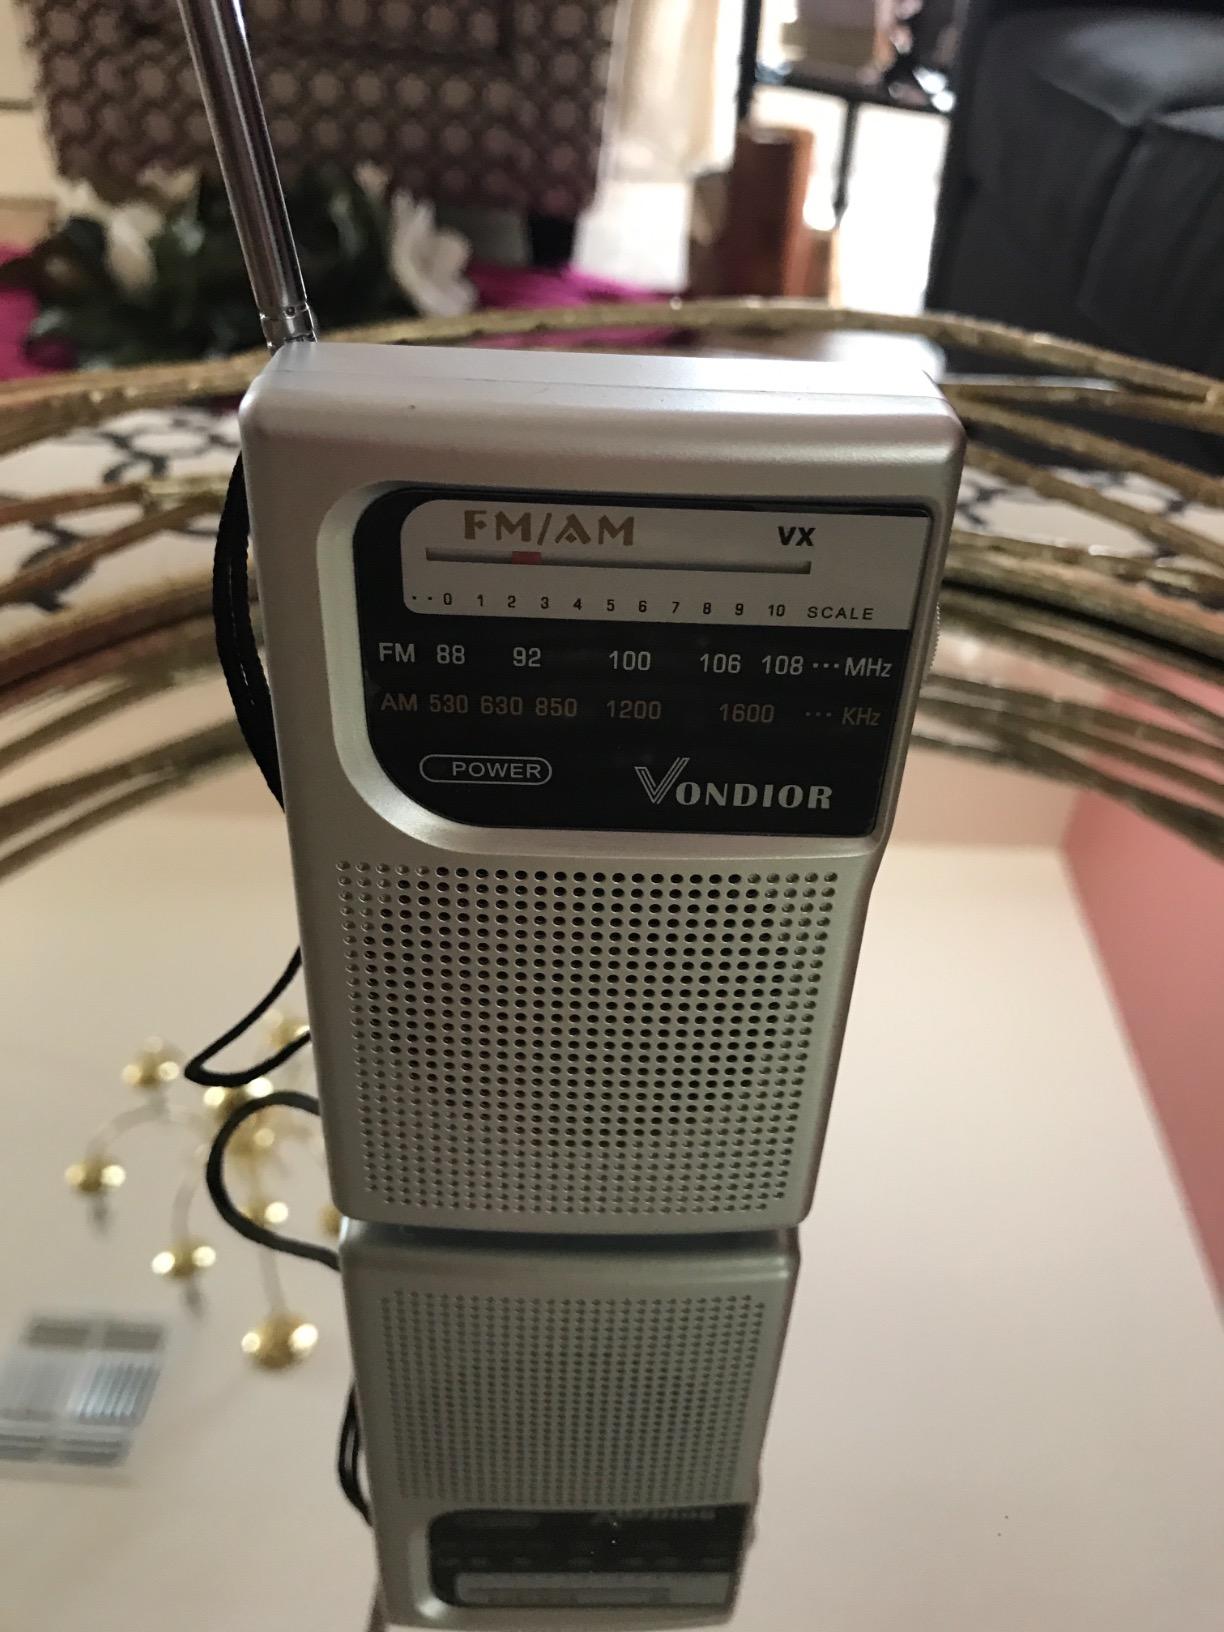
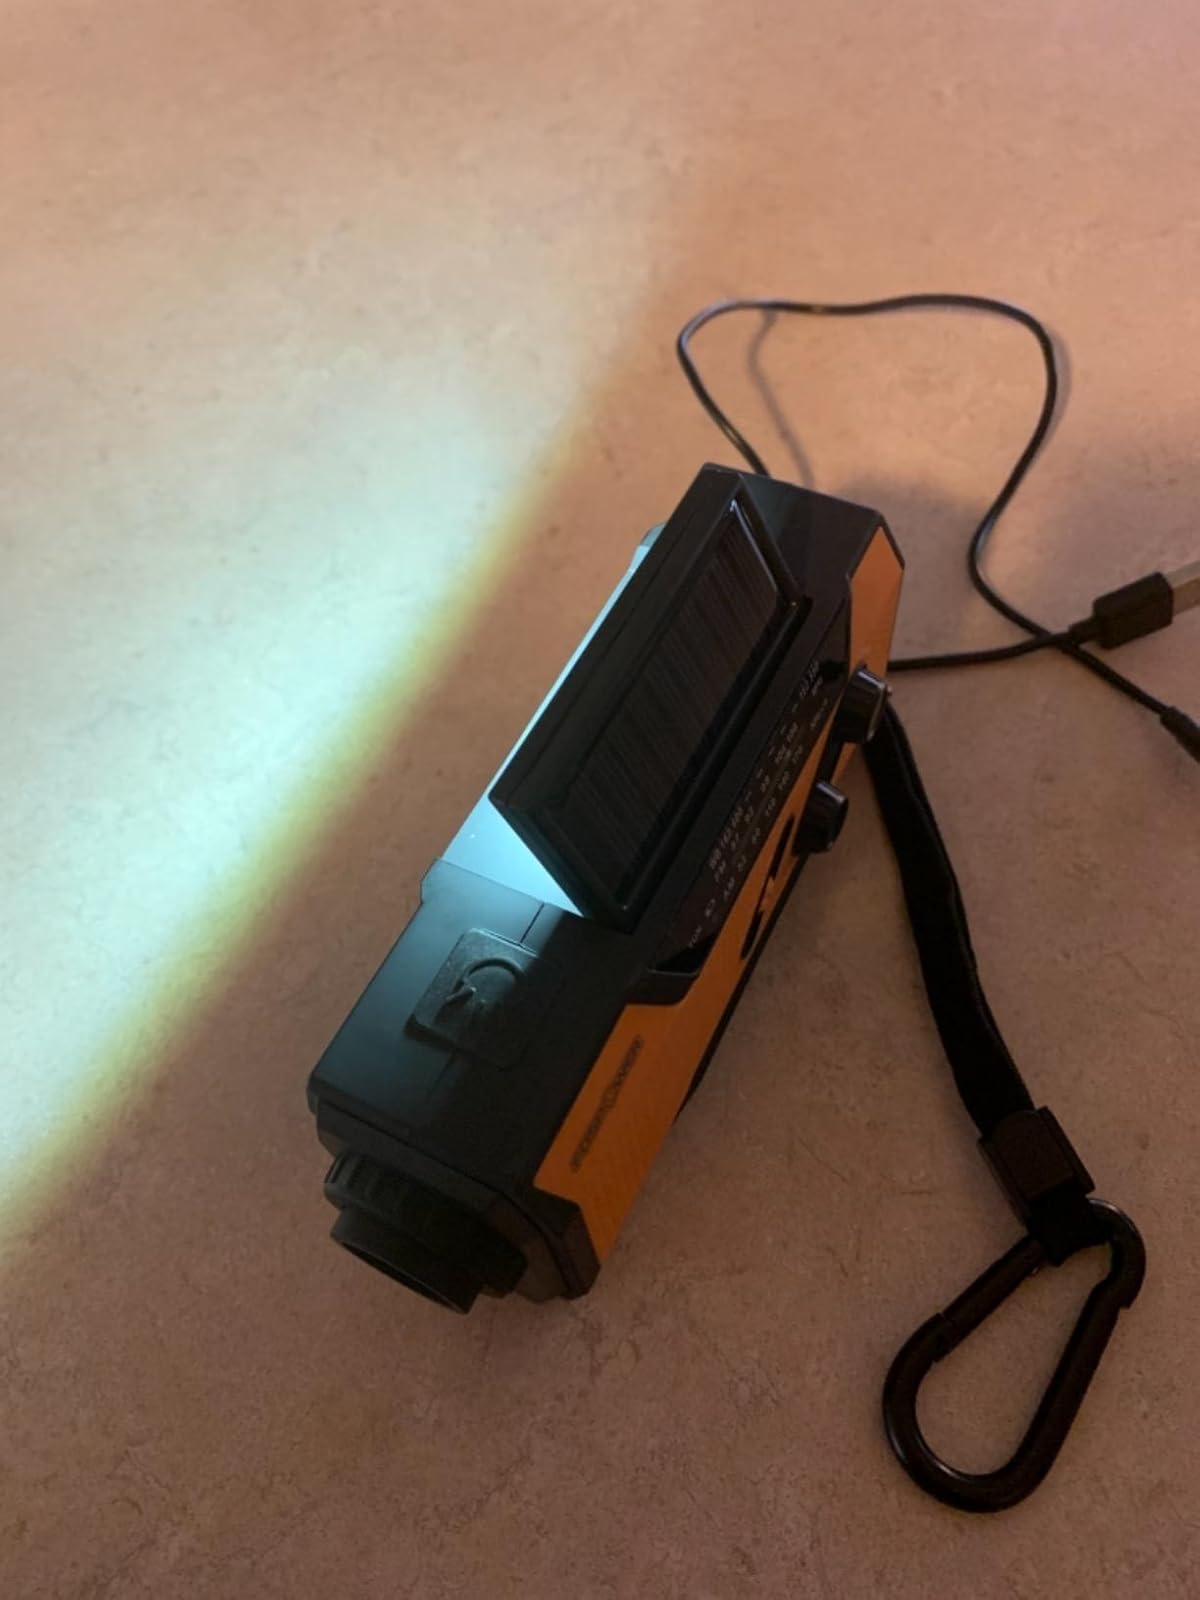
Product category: radio
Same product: no